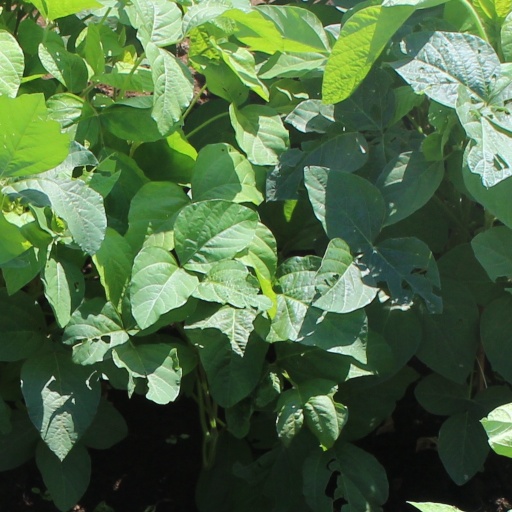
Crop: soybean